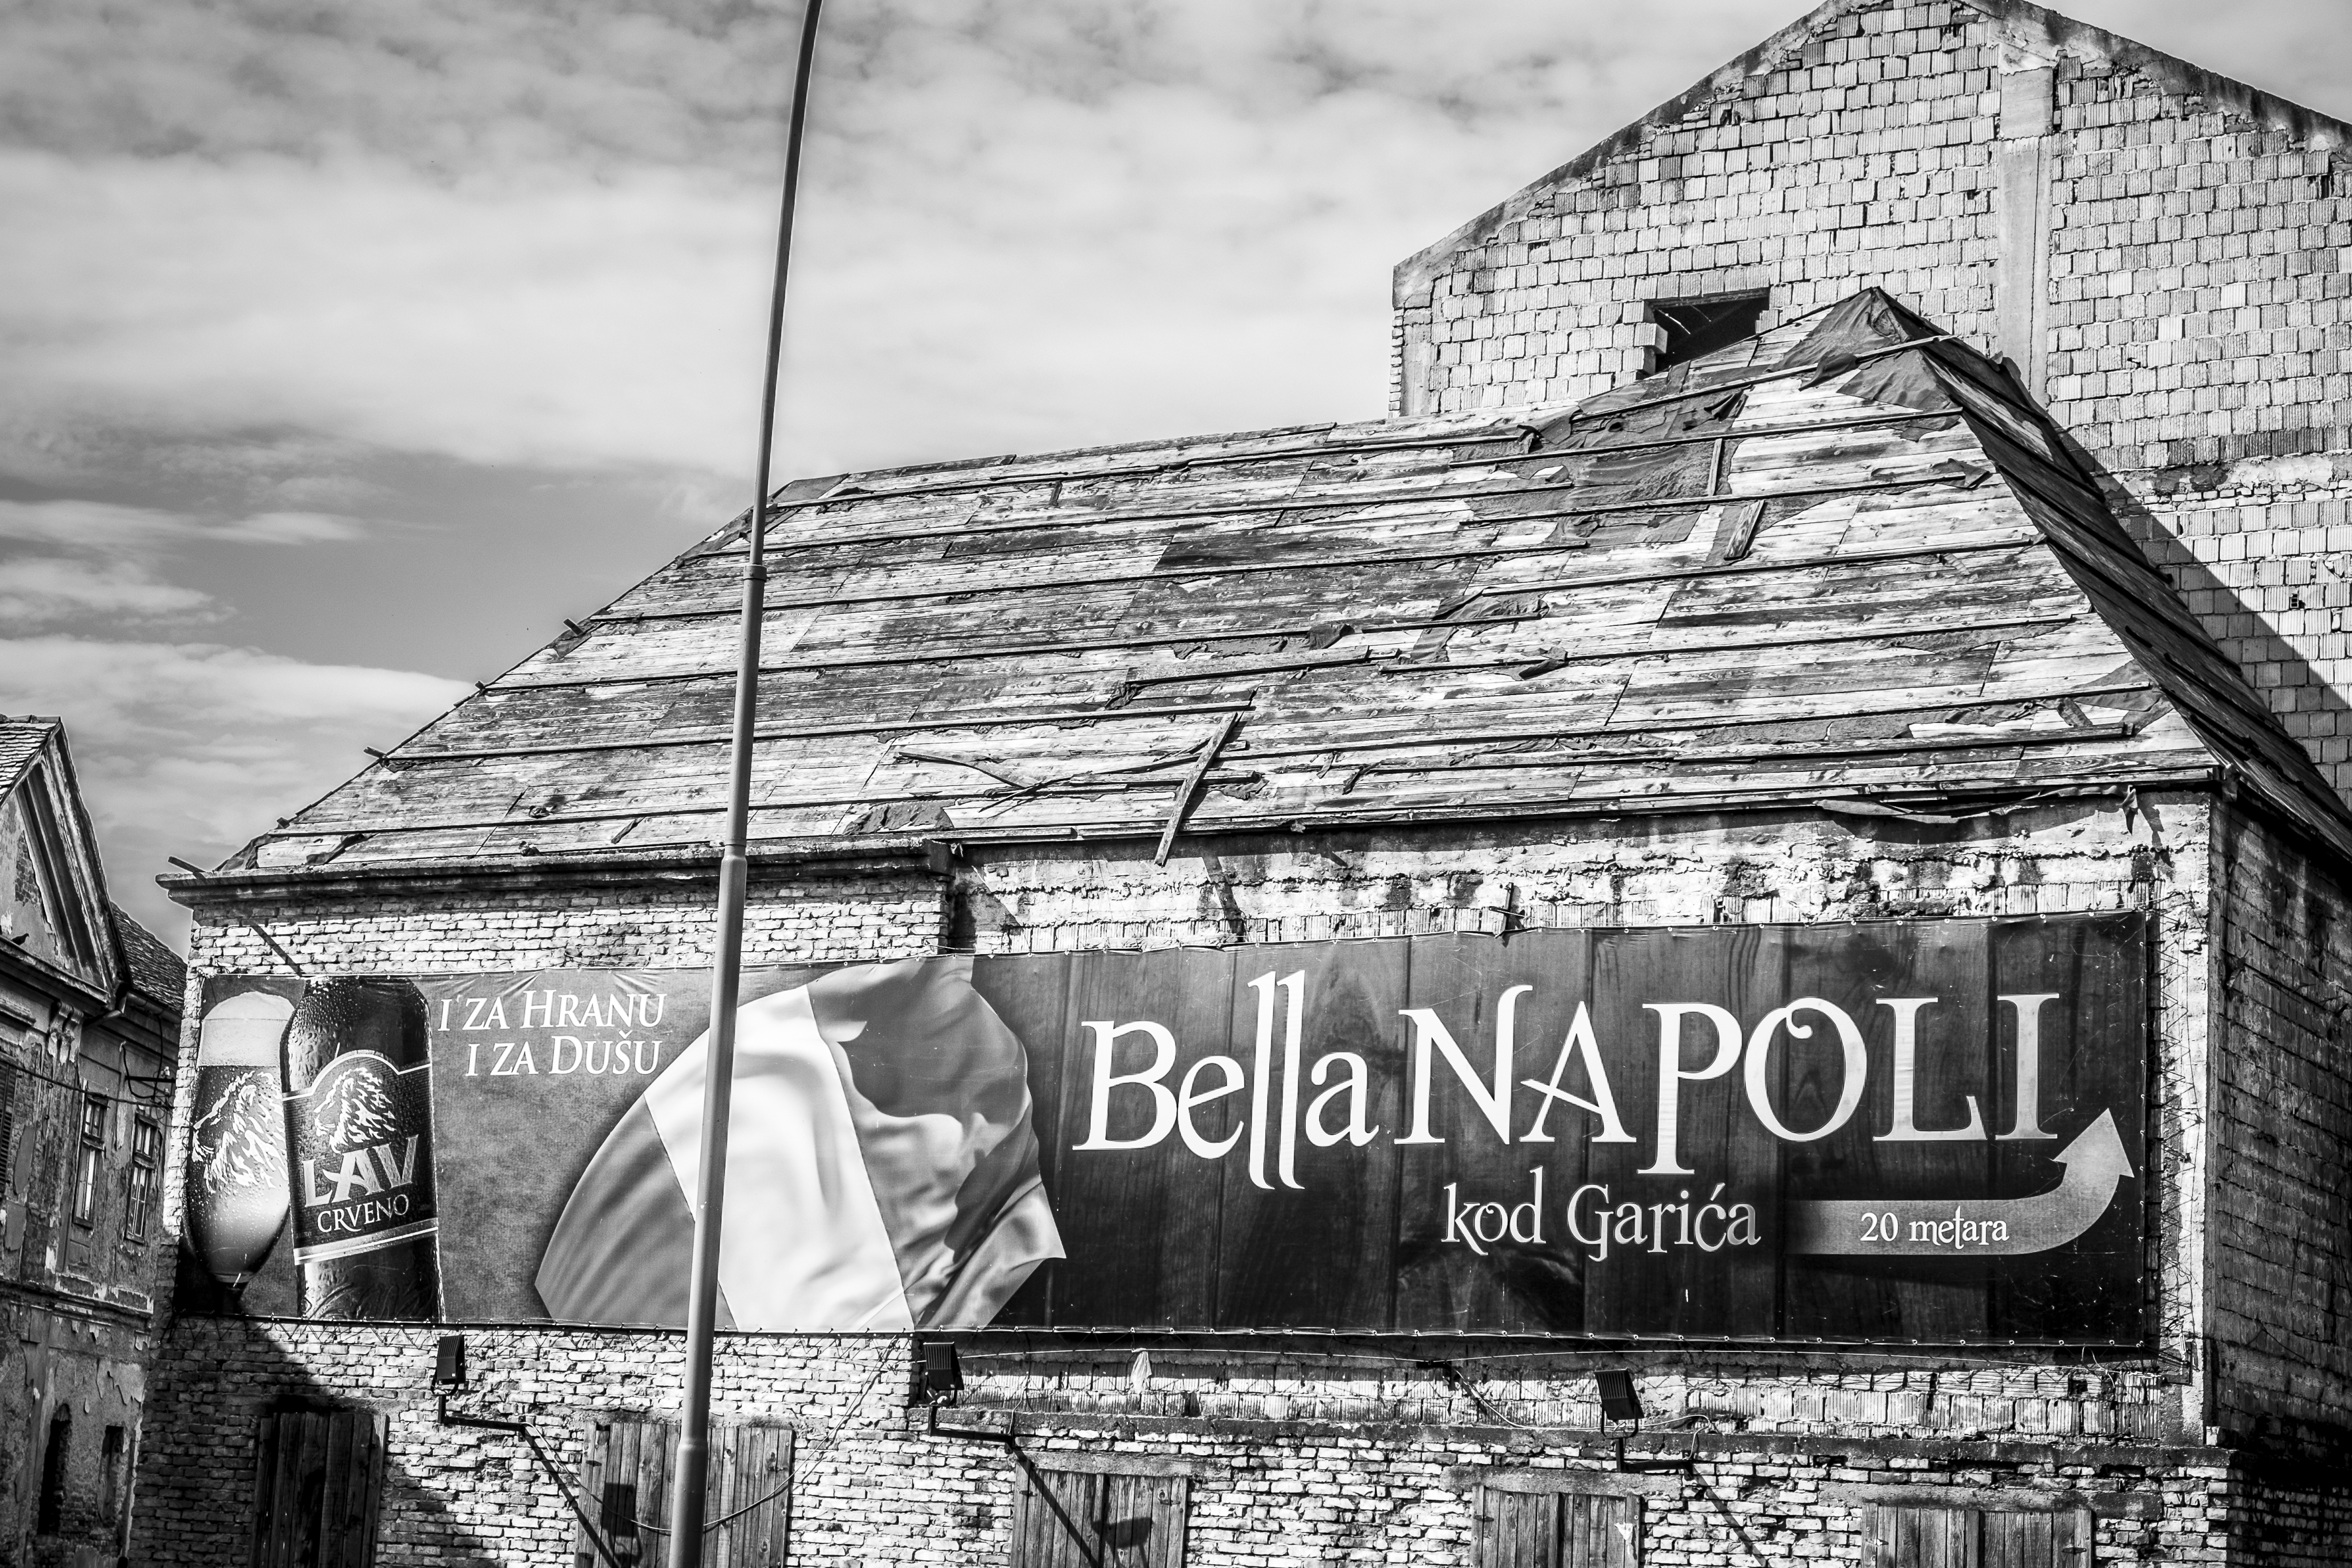
black and white, white, street, house, urban, travel, fujifilm, black, monochrome, bw, blackandwhite, blackwhite, serbia, cool image, photograph, noiretblanc, history, image, fuji, fujix, fujixe1, belgrade, urban area, monochrome photography